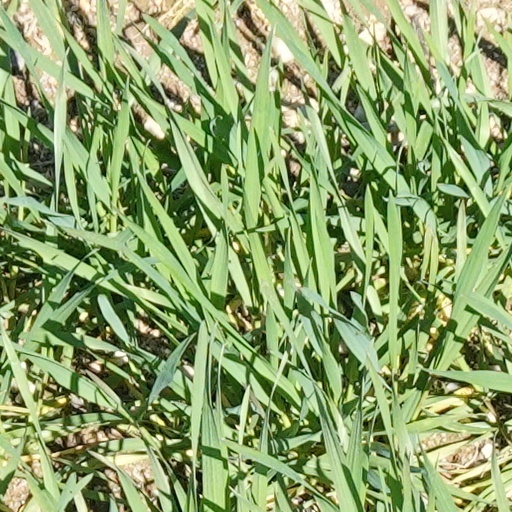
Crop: wheat